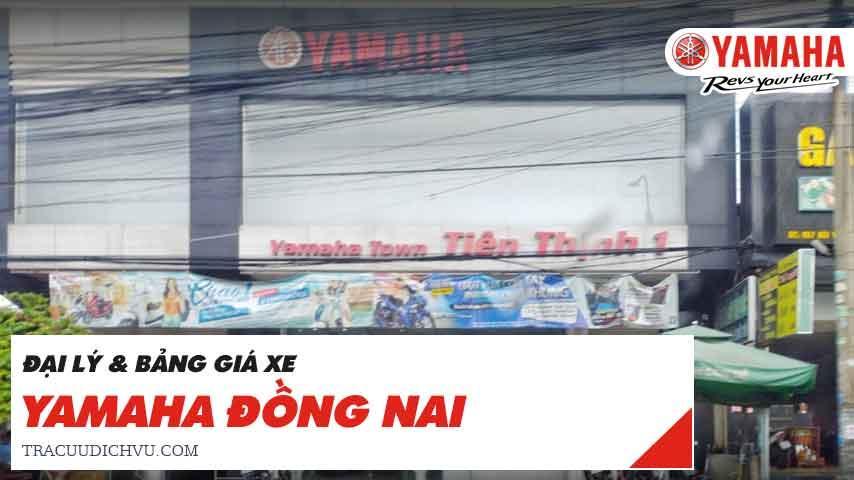
có một tấm băng rôn được treo ở trước cửa hàng